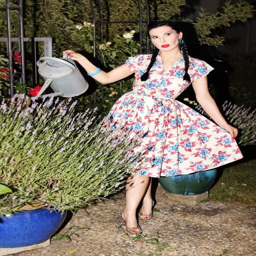
person pin up print this % beautiful light weight cotton fabric is custom made for person .